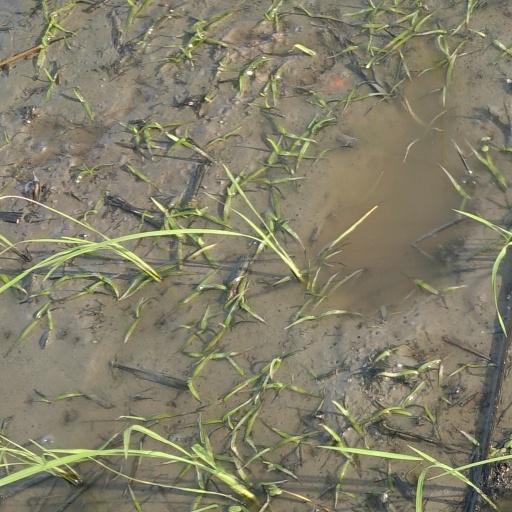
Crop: rice